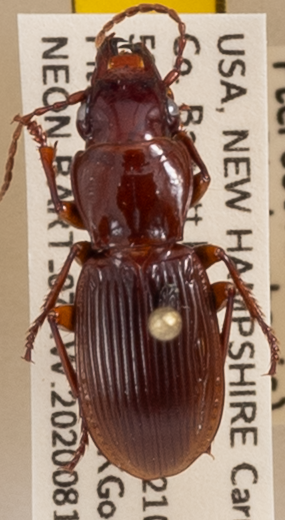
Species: Pterostichus rostratus
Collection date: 2020-08-19
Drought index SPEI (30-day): -1.546
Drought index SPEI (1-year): -0.05
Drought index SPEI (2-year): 0.54